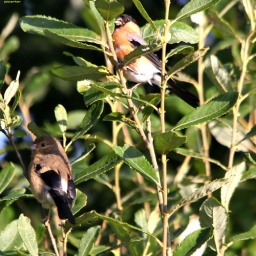
a pair of bullfinch birds standing in a tree